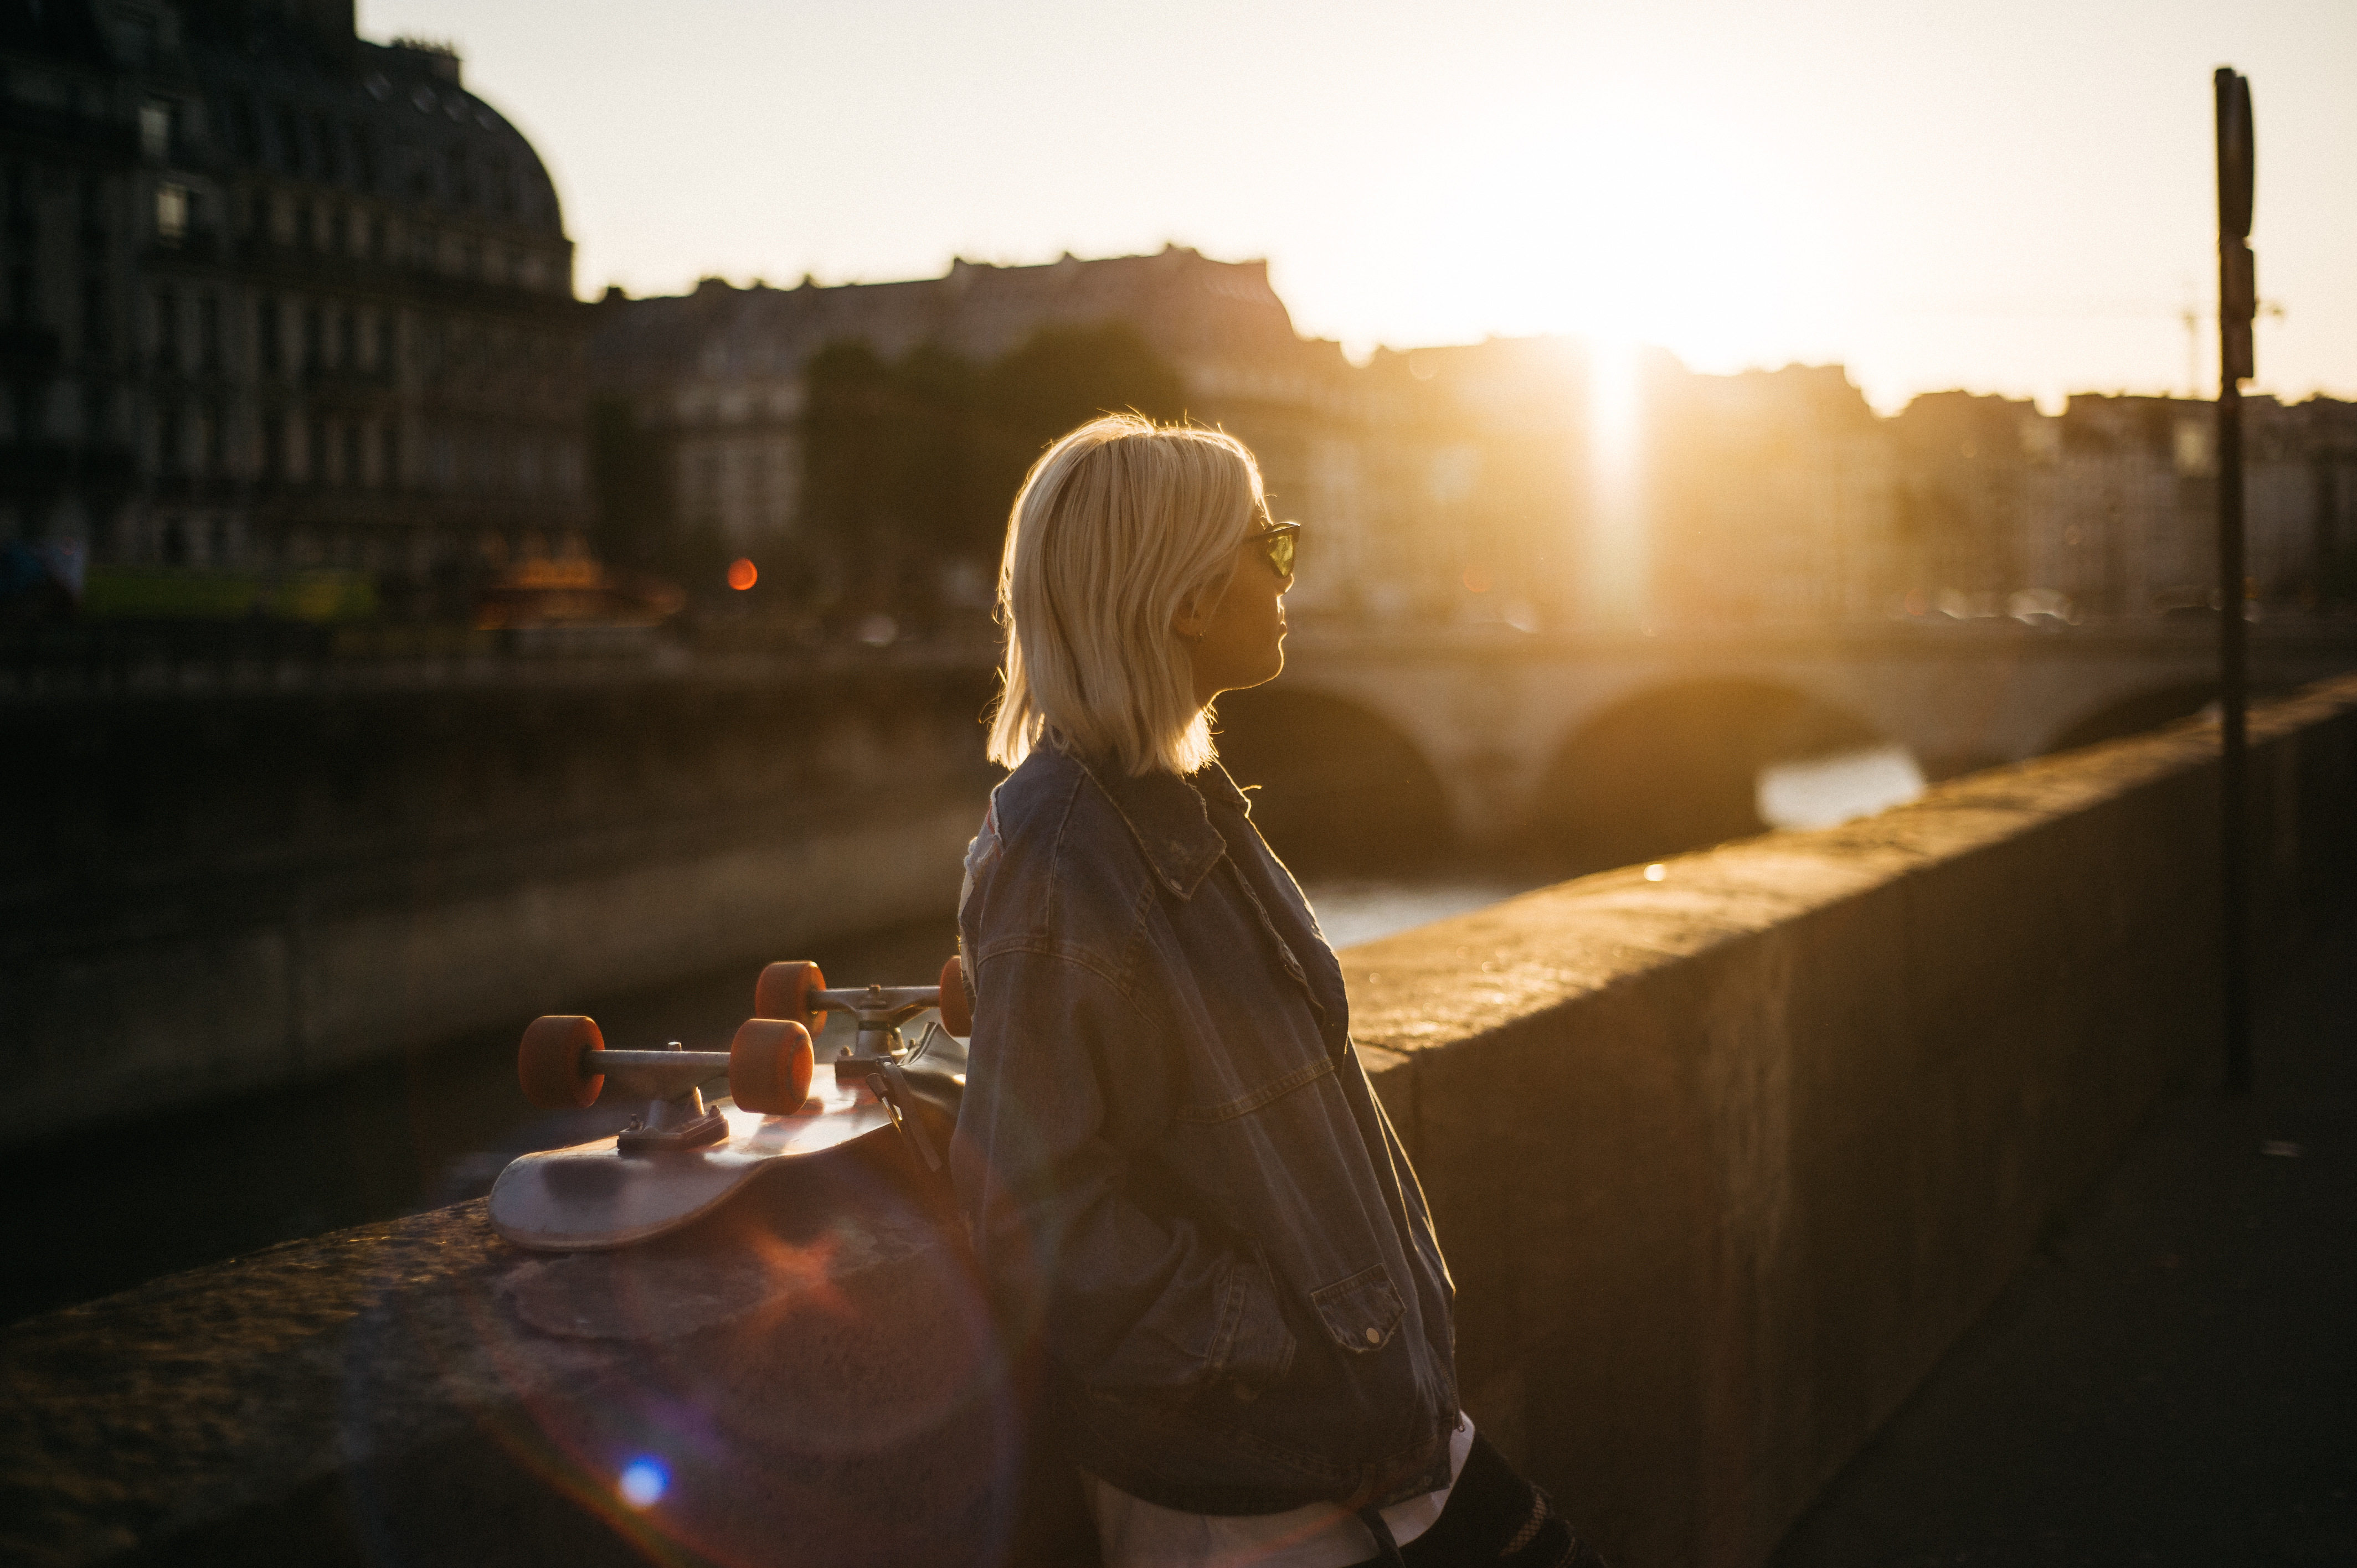
light, night, sunlight, morning, evening, reflection, darkness, temple, photograph